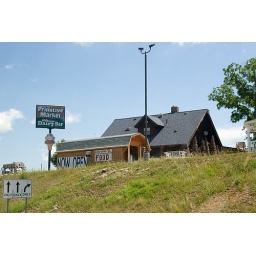
I spotted this in PA, on the way home from Columbus, OH.